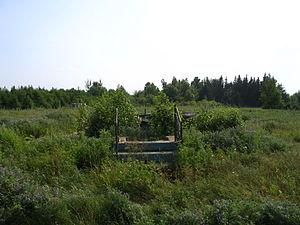
Pokesudie, aussi orthographié Pokesoudie, est à la fois une île et un village canadien, situé dans la région de la Péninsule acadienne, dans le comté de Gloucester, au nord-est du Nouveau-Brunswick. Avec l'Îlette de Pokesudie il se forme le DSL de Pokesudie.